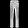
Label: Trouser